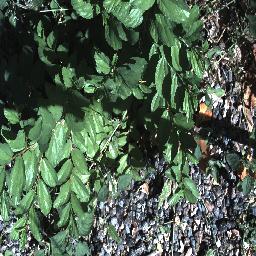
Label: chinee_apple